Edward Hewitt Nichols

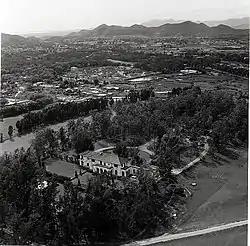
The surrounding of Fanling Lodge has a lot of arable land. (1973)

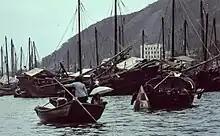
The seas of Hong Kong were filled with wind-powered fishing boats. (1965)

Nichols thought the agriculture and aquaculture industries were not completely self-sustaining, but had a certain importance. Therefore, he proposed using discreet policies to support the industry. He frequently visited rural areas to oversee development of the industry and attended local activities to foster public relationships. He also emphasised agriculture mechanisation. Through the Kadoorie Agricultural Aid Loan Fund and J.E. Joseph Trust Fund, he provided loans to farmers to increase productivity and efficiency. He also held vocational training classes to improve production means. In cooperation with the Kadoorie Agricultural Aid Association, the Agriculture and Fisheries Department also distributed equipment such as pesticides to increase production.